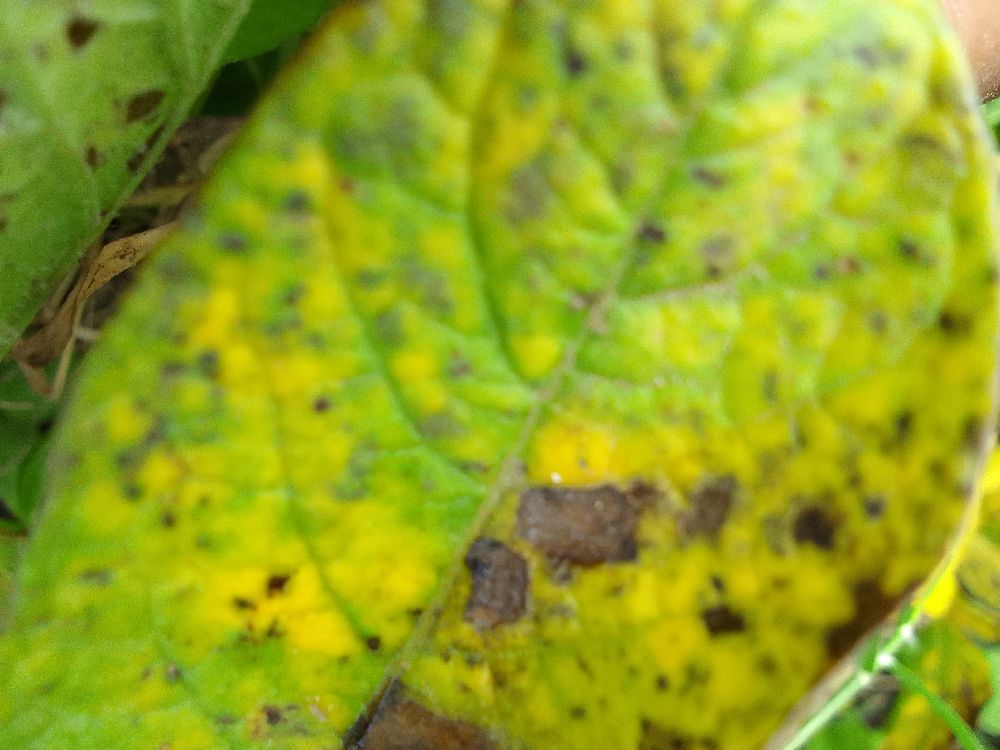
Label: Early blight